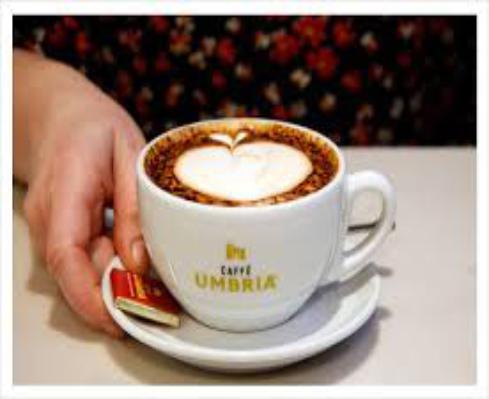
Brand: Caffe Umbria
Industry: Food